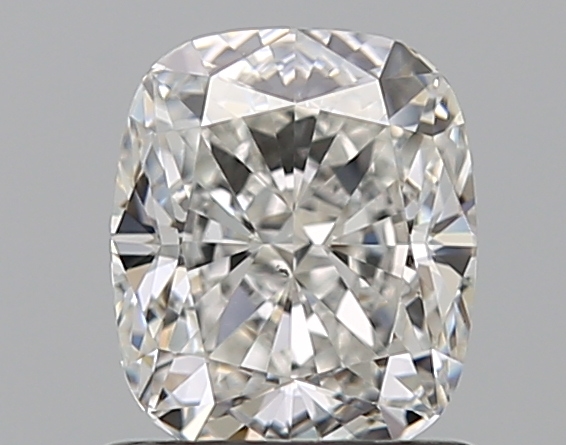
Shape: cushion
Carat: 1.01
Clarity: VS1
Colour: G
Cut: EX
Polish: EX
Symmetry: EX
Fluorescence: N
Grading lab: GIA
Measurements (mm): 6.09 x 5.22 x 3.64